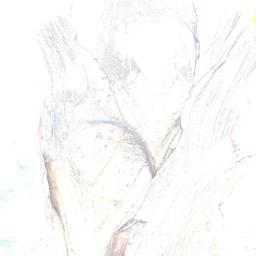
Label: BACTERIAL SOFT ROT